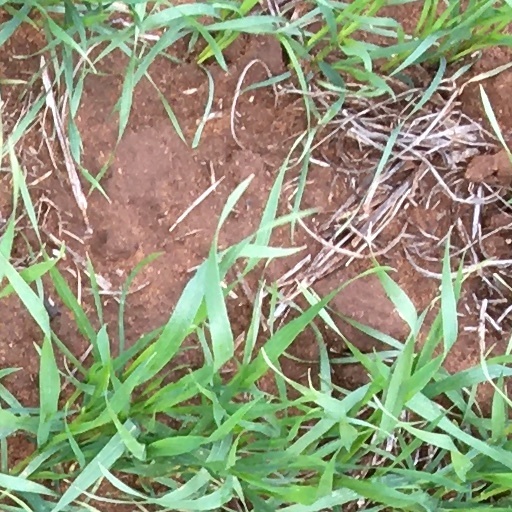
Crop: wheat